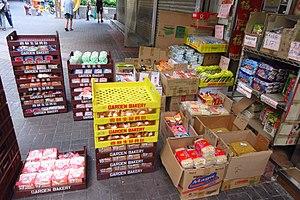
The Garden Company Limited ou tout simplement Garden est une boulangerie et une confiserie basée à Hong Kong. Elle est l'une des premières entreprises chinoises à vendre des produits occidentaux sur le territoire et a contribué à l'accès au pain et aux confiseries aux salariés à faibles revenus, avec leurs produits à bas prix.